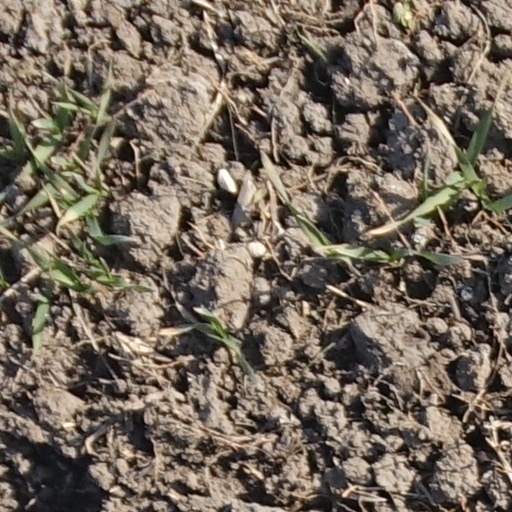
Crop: wheat